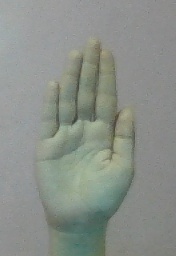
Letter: seen